Hydrogen sulfide sensor

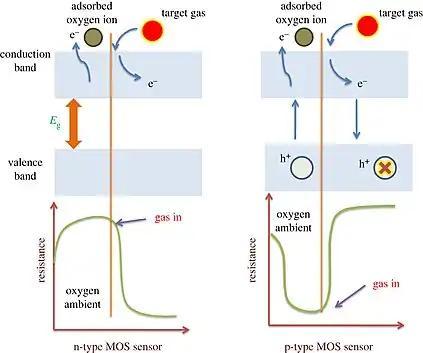
Fig1.Schematic diagram: sensing mechanism of n-type and p-type MOS.

Naturally occurring hazardous gases can be categorized into two groups based on their oxidizing and reducing effects. Gases like NO2, NO, N2O, and CO2 are considered oxidizing agents, while H2S, CO, NH3, CH4, and SO2 fall into the reducing category. When an n-type MOs gas sensor is exposed to an oxidizing gas, the target gas interacts with the surrounding oxygen ions and captures electrons at the sensor's surface. This interaction leads to a reduction in the electron concentration within the MOS. Since electrons are the primary charge carriers in n-type MOS, their conductance decreases when exposed to oxidizing gases.